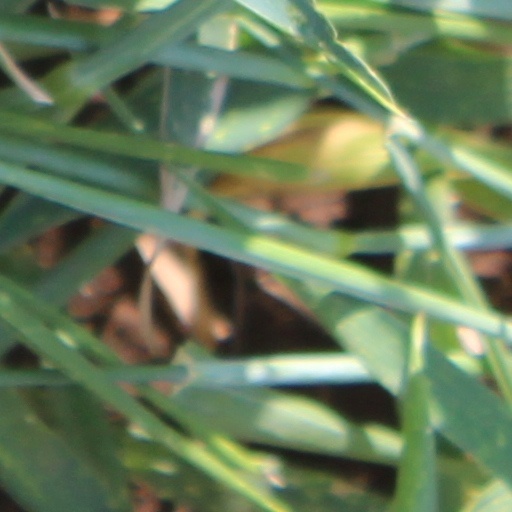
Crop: wheat